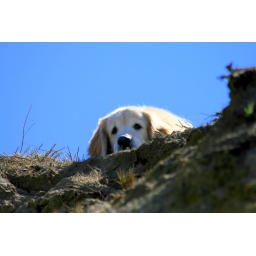
SO sad the girls are down below on the beach and he cannot be near them to protect them.